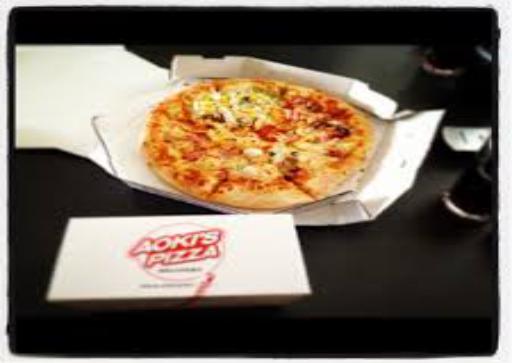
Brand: Aoki's Pizza
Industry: Food